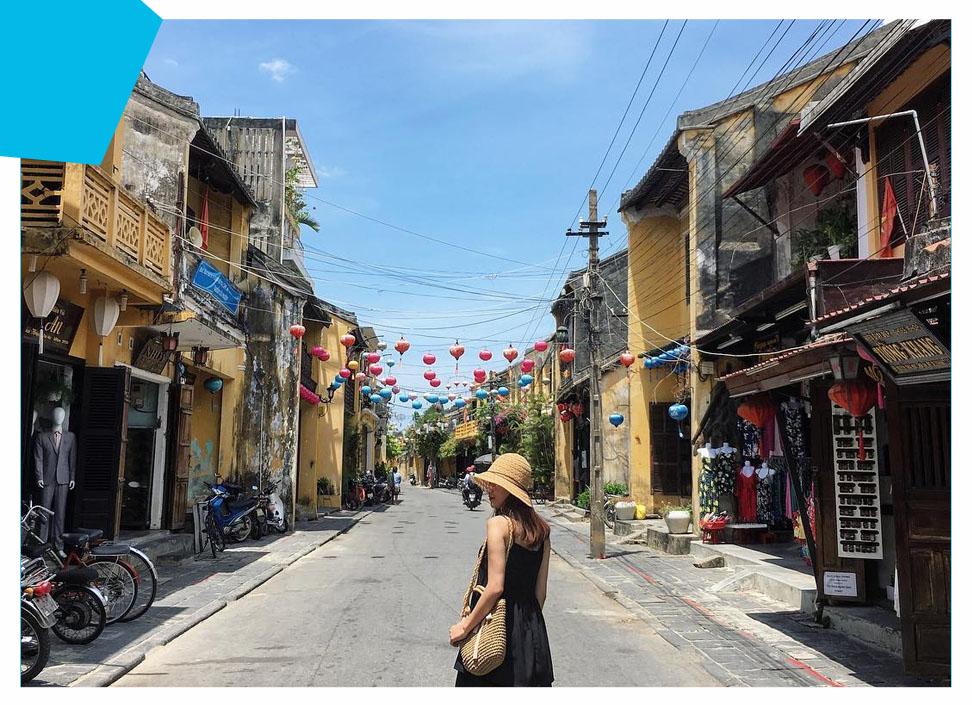
có một cô gái đội nón rộng vành xuất hiện trên con phố